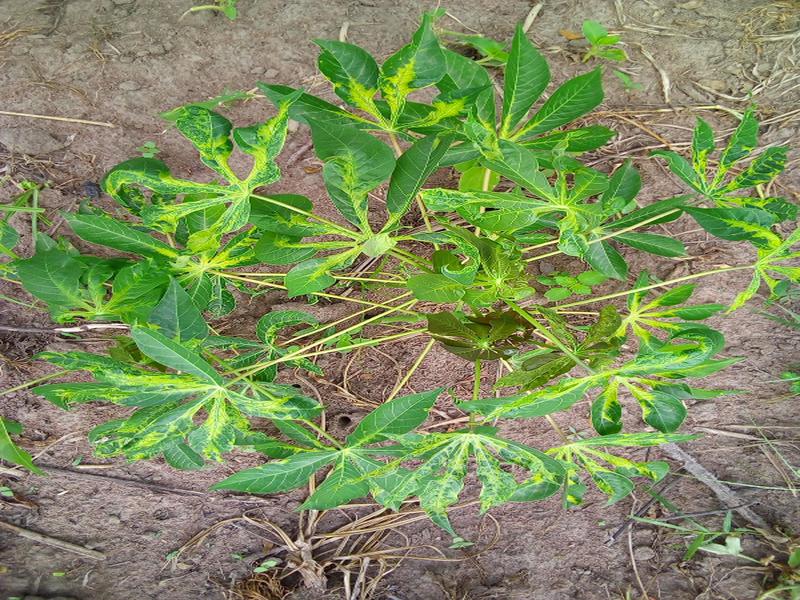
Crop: cassava
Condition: mosaic_disease